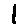
Label: 1